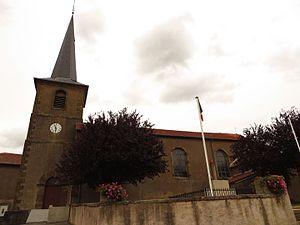
Bourgaltroff eglise
Bourgaltroff est une commune française située dans le département de la Moselle, en région Grand Est.